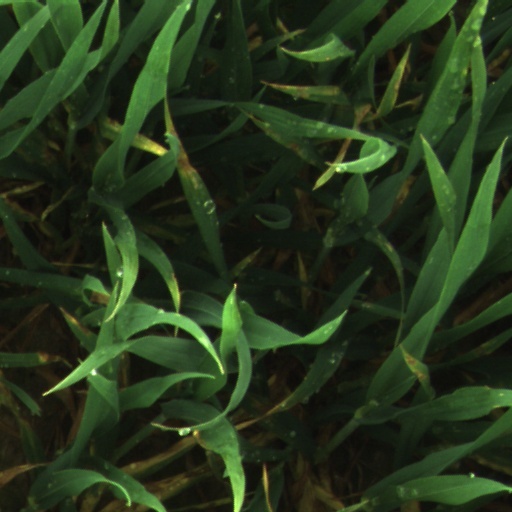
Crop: wheat